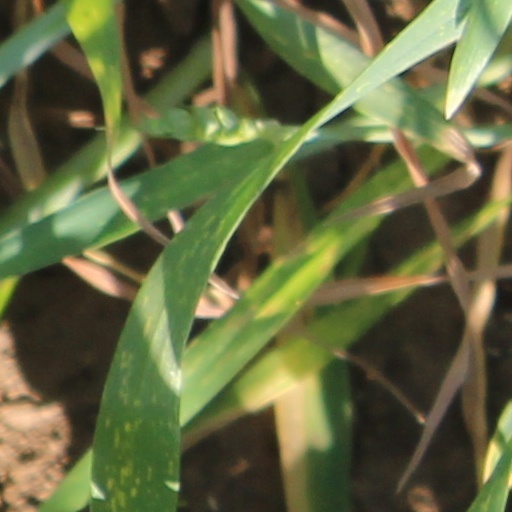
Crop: wheat